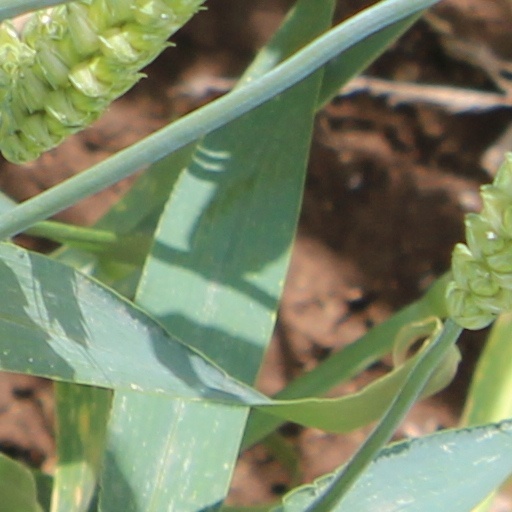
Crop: wheat